A Kingdom for a House

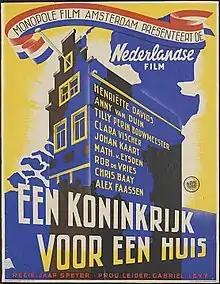
Film poster

A Kingdom for a House or is a 1949 Dutch comedy film directed by Jaap Speyer. With almost 1.3 million admissions it is one of the most successful Dutch films of all time.